Bug (poker)

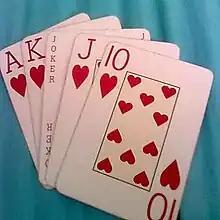
A royal flush with a bug as the queen of hearts

A bug in poker is a limited form of wild card. One or both jokers are often added to the deck and played as bugs.